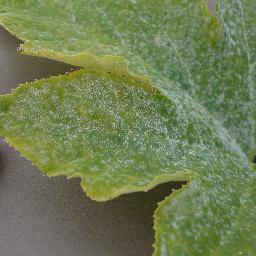
Label: Squash___Powdery_mildew